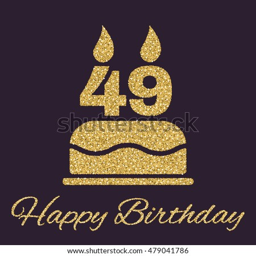
the birthday cake with candles in the form of number icon .